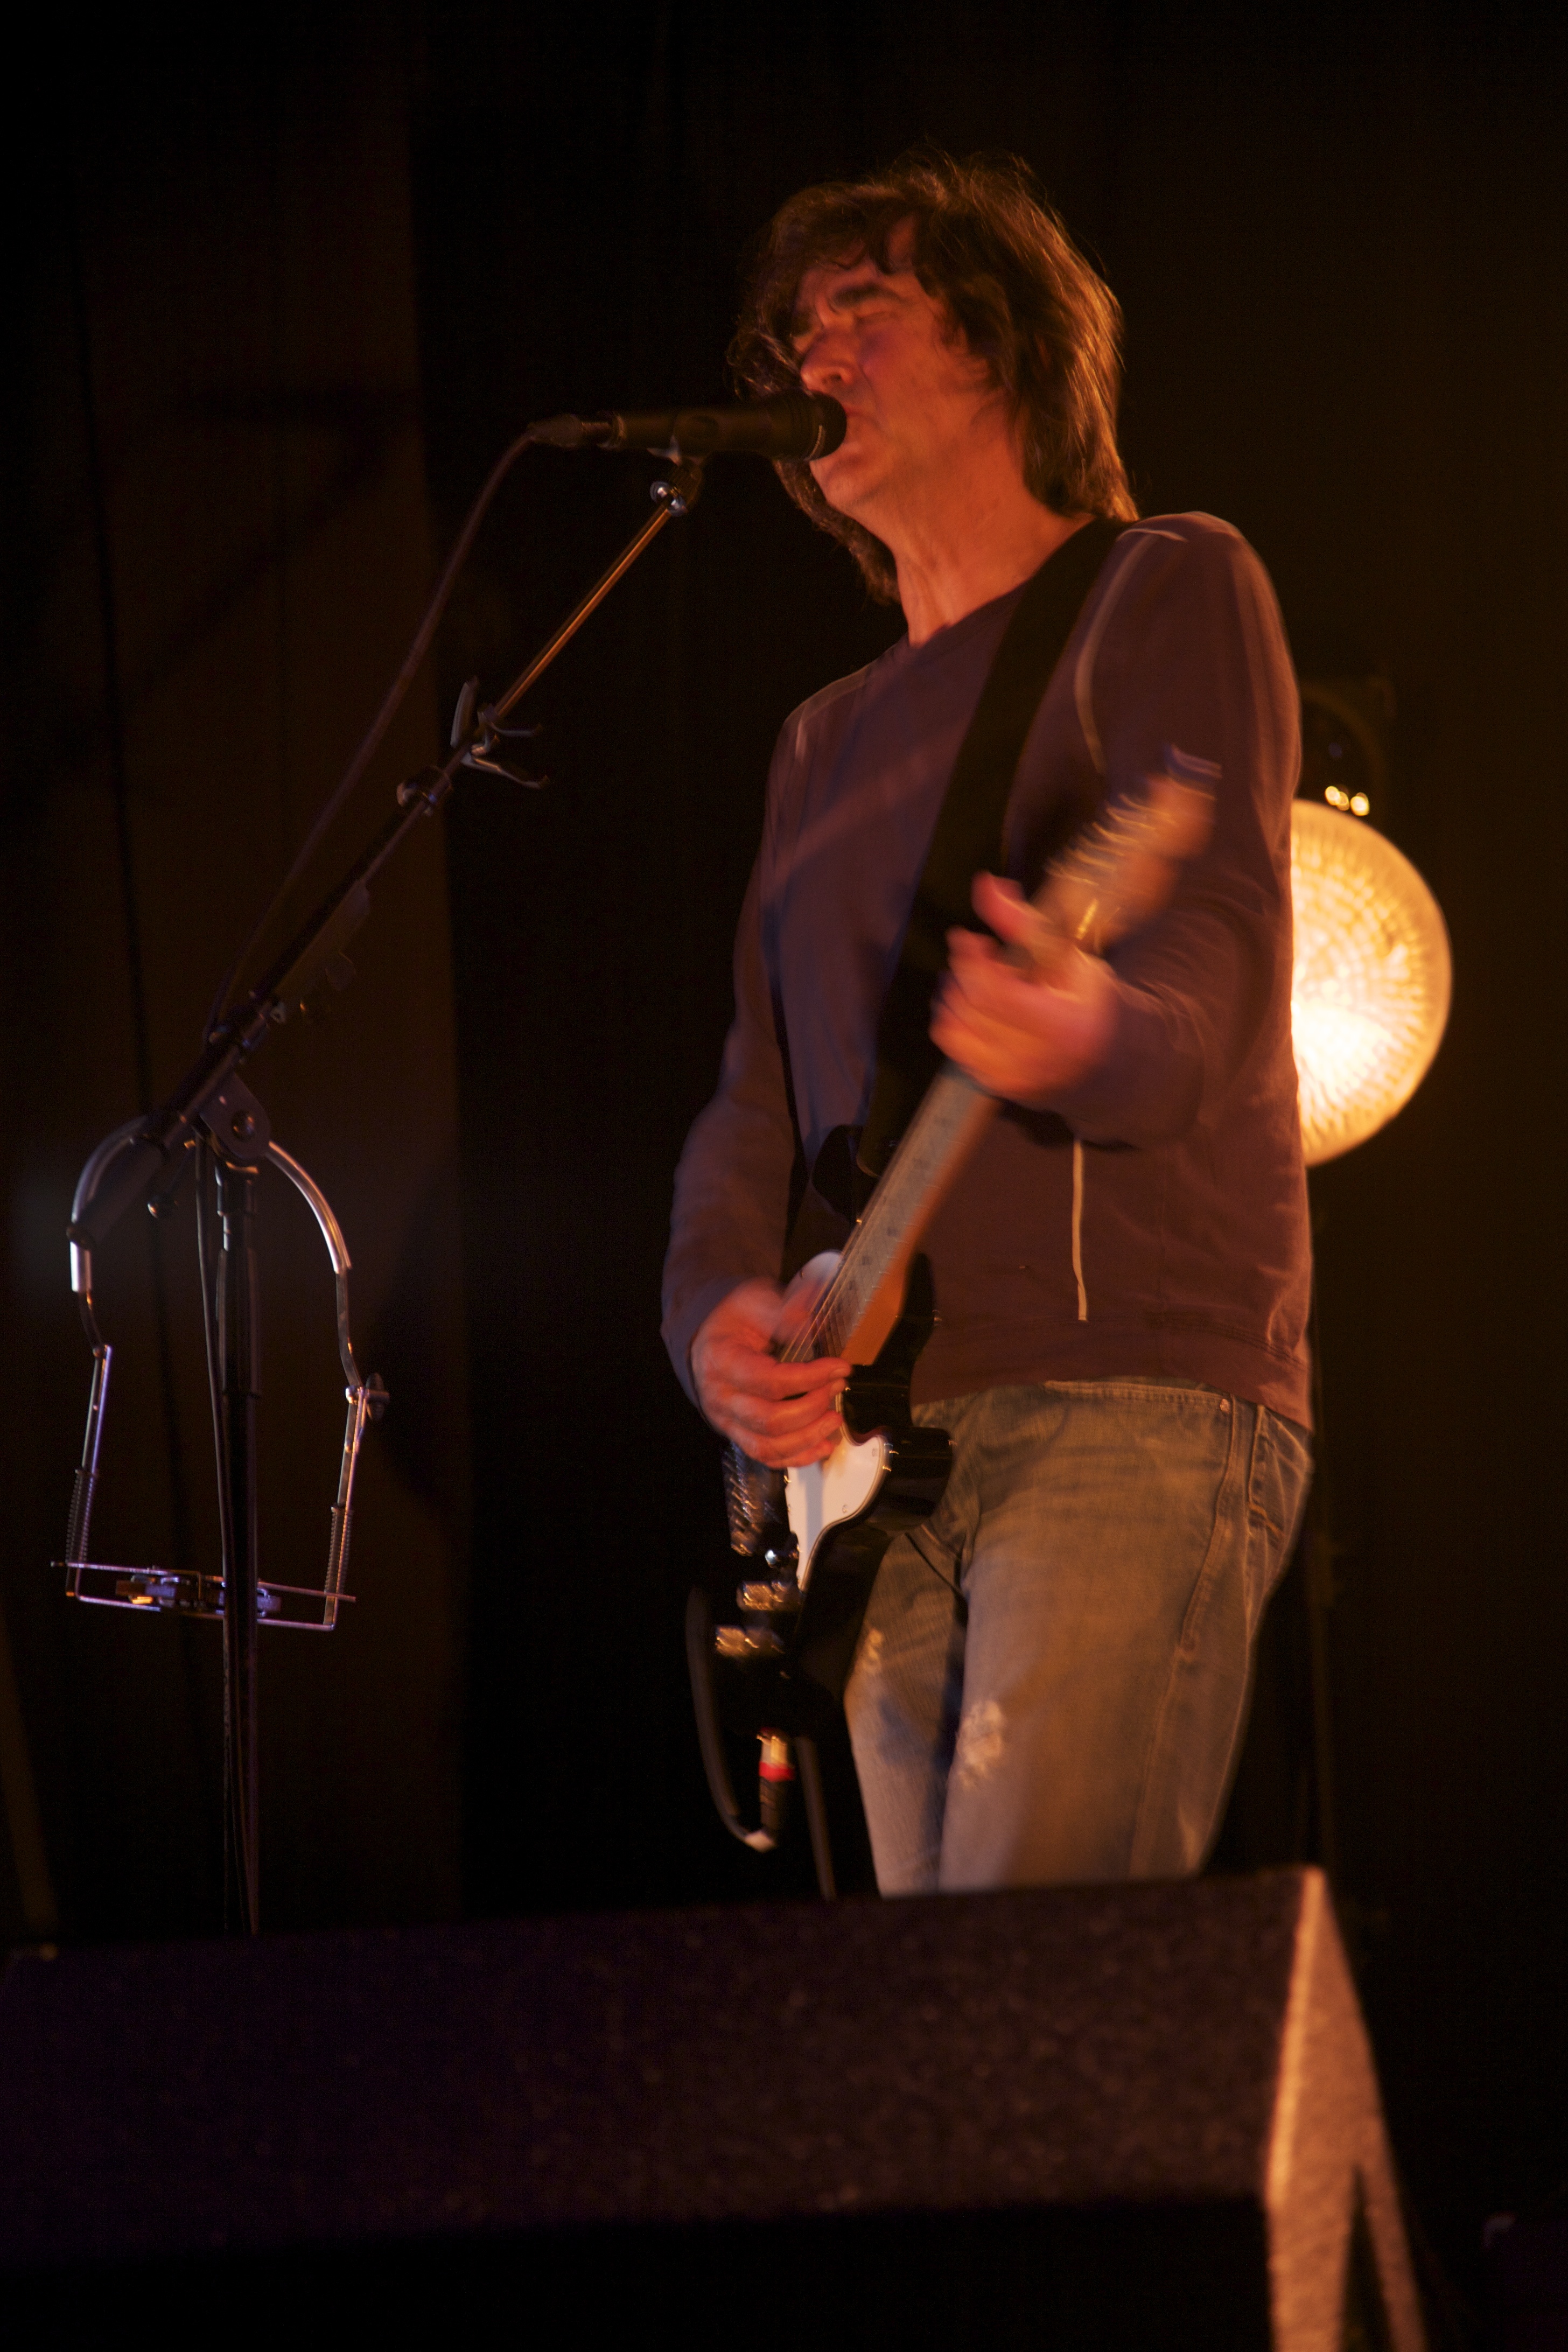
music, concert, musician, performance art, stage, performance, bassist, singing, raw, guitarist, entertainment, murat, jeanlouismurat, villierssurmarne, festivaldemarne, fredjimenez, stephanereynaud, brunoclavaizolle, performing arts, singer songwriter, musical theatre